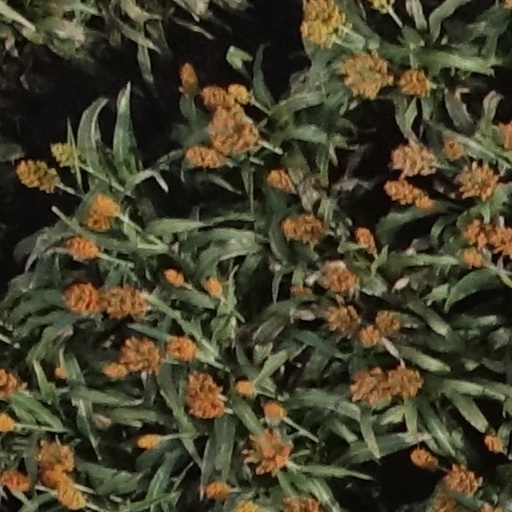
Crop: sorghum